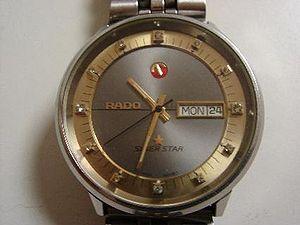
Rado est une entreprise horlogère suisse de luxe, intégrée au Swatch Group. Elle est établie à Longeau dans le canton de Berne. Créée en 1917 sous le nom Schlup & Co., elle ne produisait à ses débuts que des pièces mécaniques. En 1957, l'entreprise lance sa première collection de montres sous la marque Rado.